University of Texas tower shooting

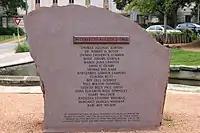
The stone monument unveiled at the Tower Garden on the fiftieth anniversary of the University of Texas tower shooting

At approximately 1:24 p.m., while Whitman crouched close to the northwestern wall of the observation deck with his firearm focused toward the southwest corner of the deck for the source of Crum's rifle shot, Martinez and McCoy rounded the northeastern corner. Martinez jumped from cover and immediately fired in Whitman's direction, missing with most or all of his six revolver shots. Almost simultaneously, McCoy leaped from cover as Martinez rapidly fired in Whitman's general direction; he recollected observing Whitman's head looking over the light ballast. McCoy fired at Whitman's white headband, hitting him between the eyes with several pellets and killing him almost instantly. McCoy fired his shotgun a second time, hitting Whitman on his left side. Whitman fell to the ground; Martinez then grabbed McCoy's shotgun, ran to Whitman's prone body, and fired a direct shotgun blast into Whitman's left arm at close range.